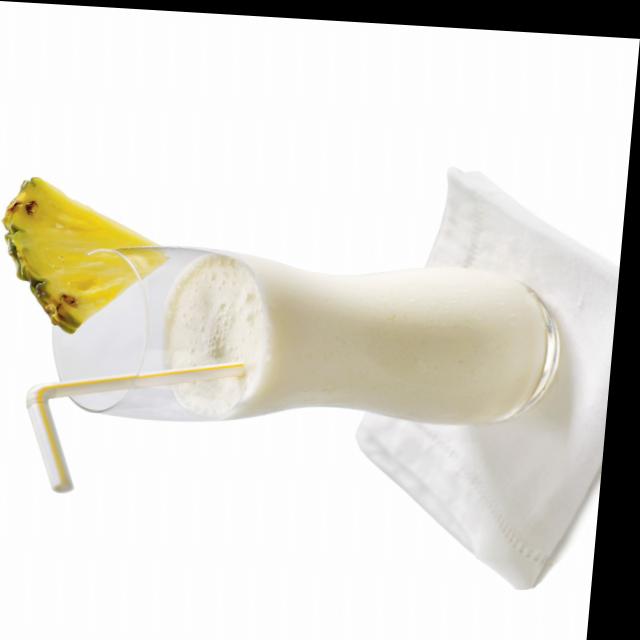
Dish: lassi